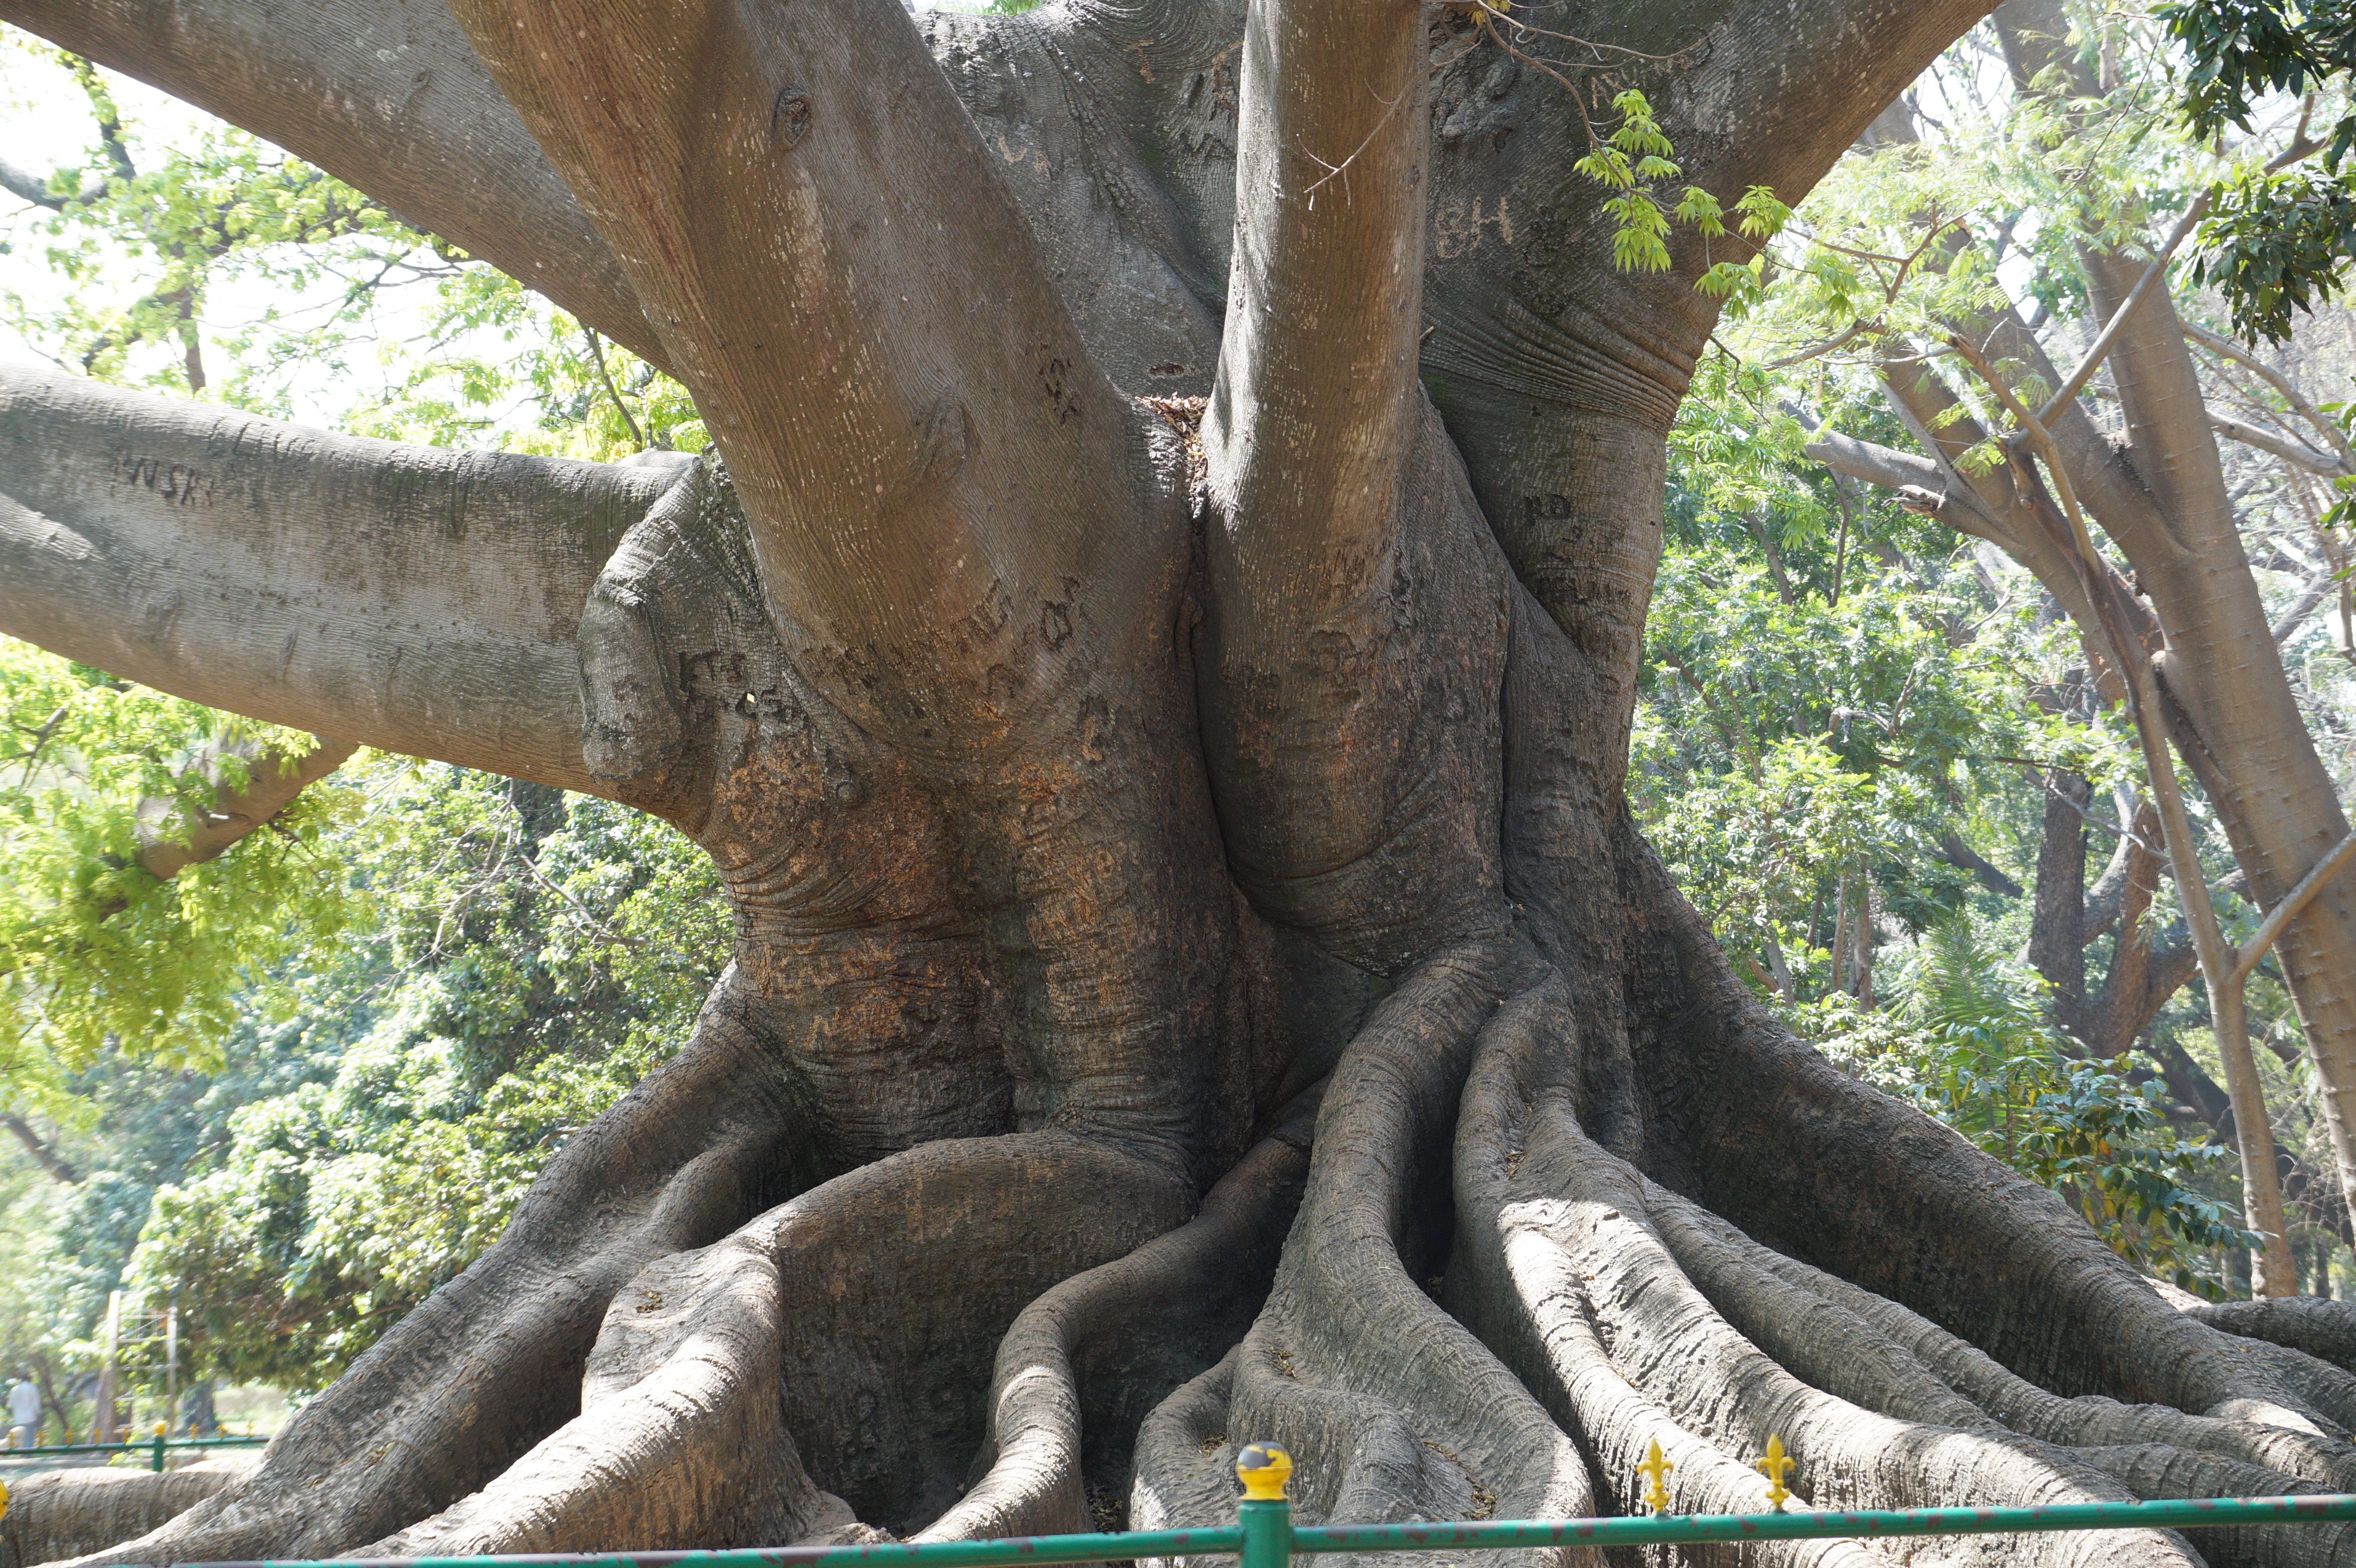
tree, branch, plant, flower, trunk, jungle, ancient, botany, garden, flora, bangalore, flowering plant, big tree, woody plant, land plant, 200 years old